Kingman station (Kansas)

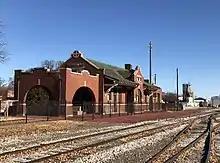
Brick structure in 2017

The Kingman Santa Fe Depot, or Kingman AT&SF Depot, is a former railway station in Kingman, Kansas. It is located at 201 East Sherman Street, which parallels the railroad tracks. The station building was opened in 1910 as a passenger depot for the Atchison, Topeka, & Santa Fe Railway.